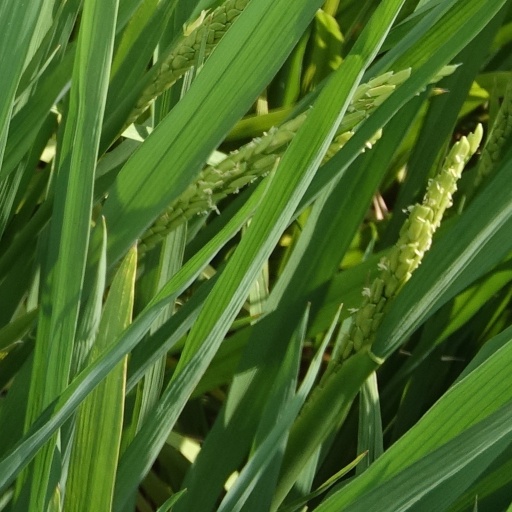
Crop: rice